Fulton Center

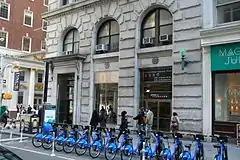
The 135 William Street entrance for the Fulton Street station opened in August 2011, going to the IRT Broadway–Seventh Avenue Line mezzanine.

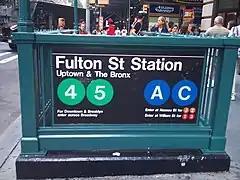
Maiden Lane subway station entrance at Fulton Street, before renovation. Each entrance went to just one platform at the time, as pictured.

As part of the reorganization of the Fulton Street station complex, and to mitigate passenger flow congestion during the construction phases of the Fulton Center project, some new entrances opened and some existing entrances closed. In January 2007, the MTA opened a new entrance on the southeast corner of Maiden Lane and Broadway. Like the John Street entrance, it served chiefly the northbound platform of the Lexington Avenue Line. That month, construction began on creating an analogous entrance on Cortlandt Street, just across the street from Broadway, for the southbound platform. These entrances allowed for the temporary closure of the John Street entrance (northbound platform) and the entrance by Dey Street (southbound platform) during the rehabilitation of the Lexington Avenue Line platforms and Dey Street Passageway-related work.